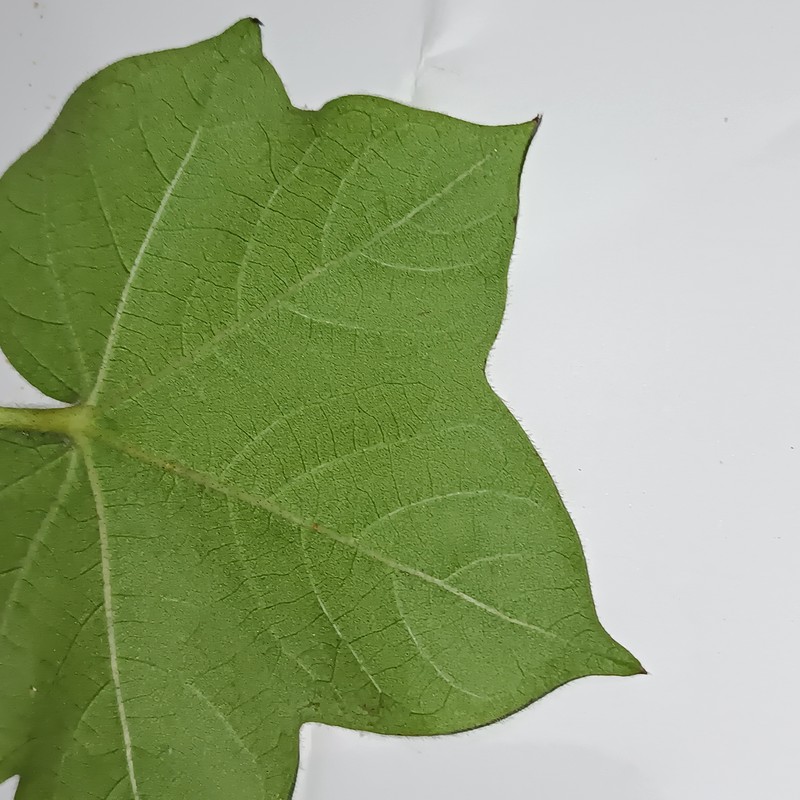
Label: Healthy Leaf